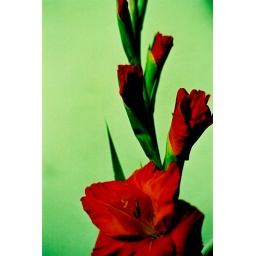
flower study; print film, indoor; red gladiolli against green wall, lit by skylight. Colour is as captured on print.